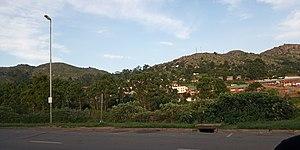
L'Eswatini, également appelé anciennement Swaziland et Ngwane, est un pays d'Afrique australe, enclavé entre le Mozambique à l'est, et l'Afrique du Sud. Ce petit pays de 17 363 km², ancienne colonie indépendante depuis 1968, s'est constitué autour de la nation Swazi. Sa capitale est Mbabane.